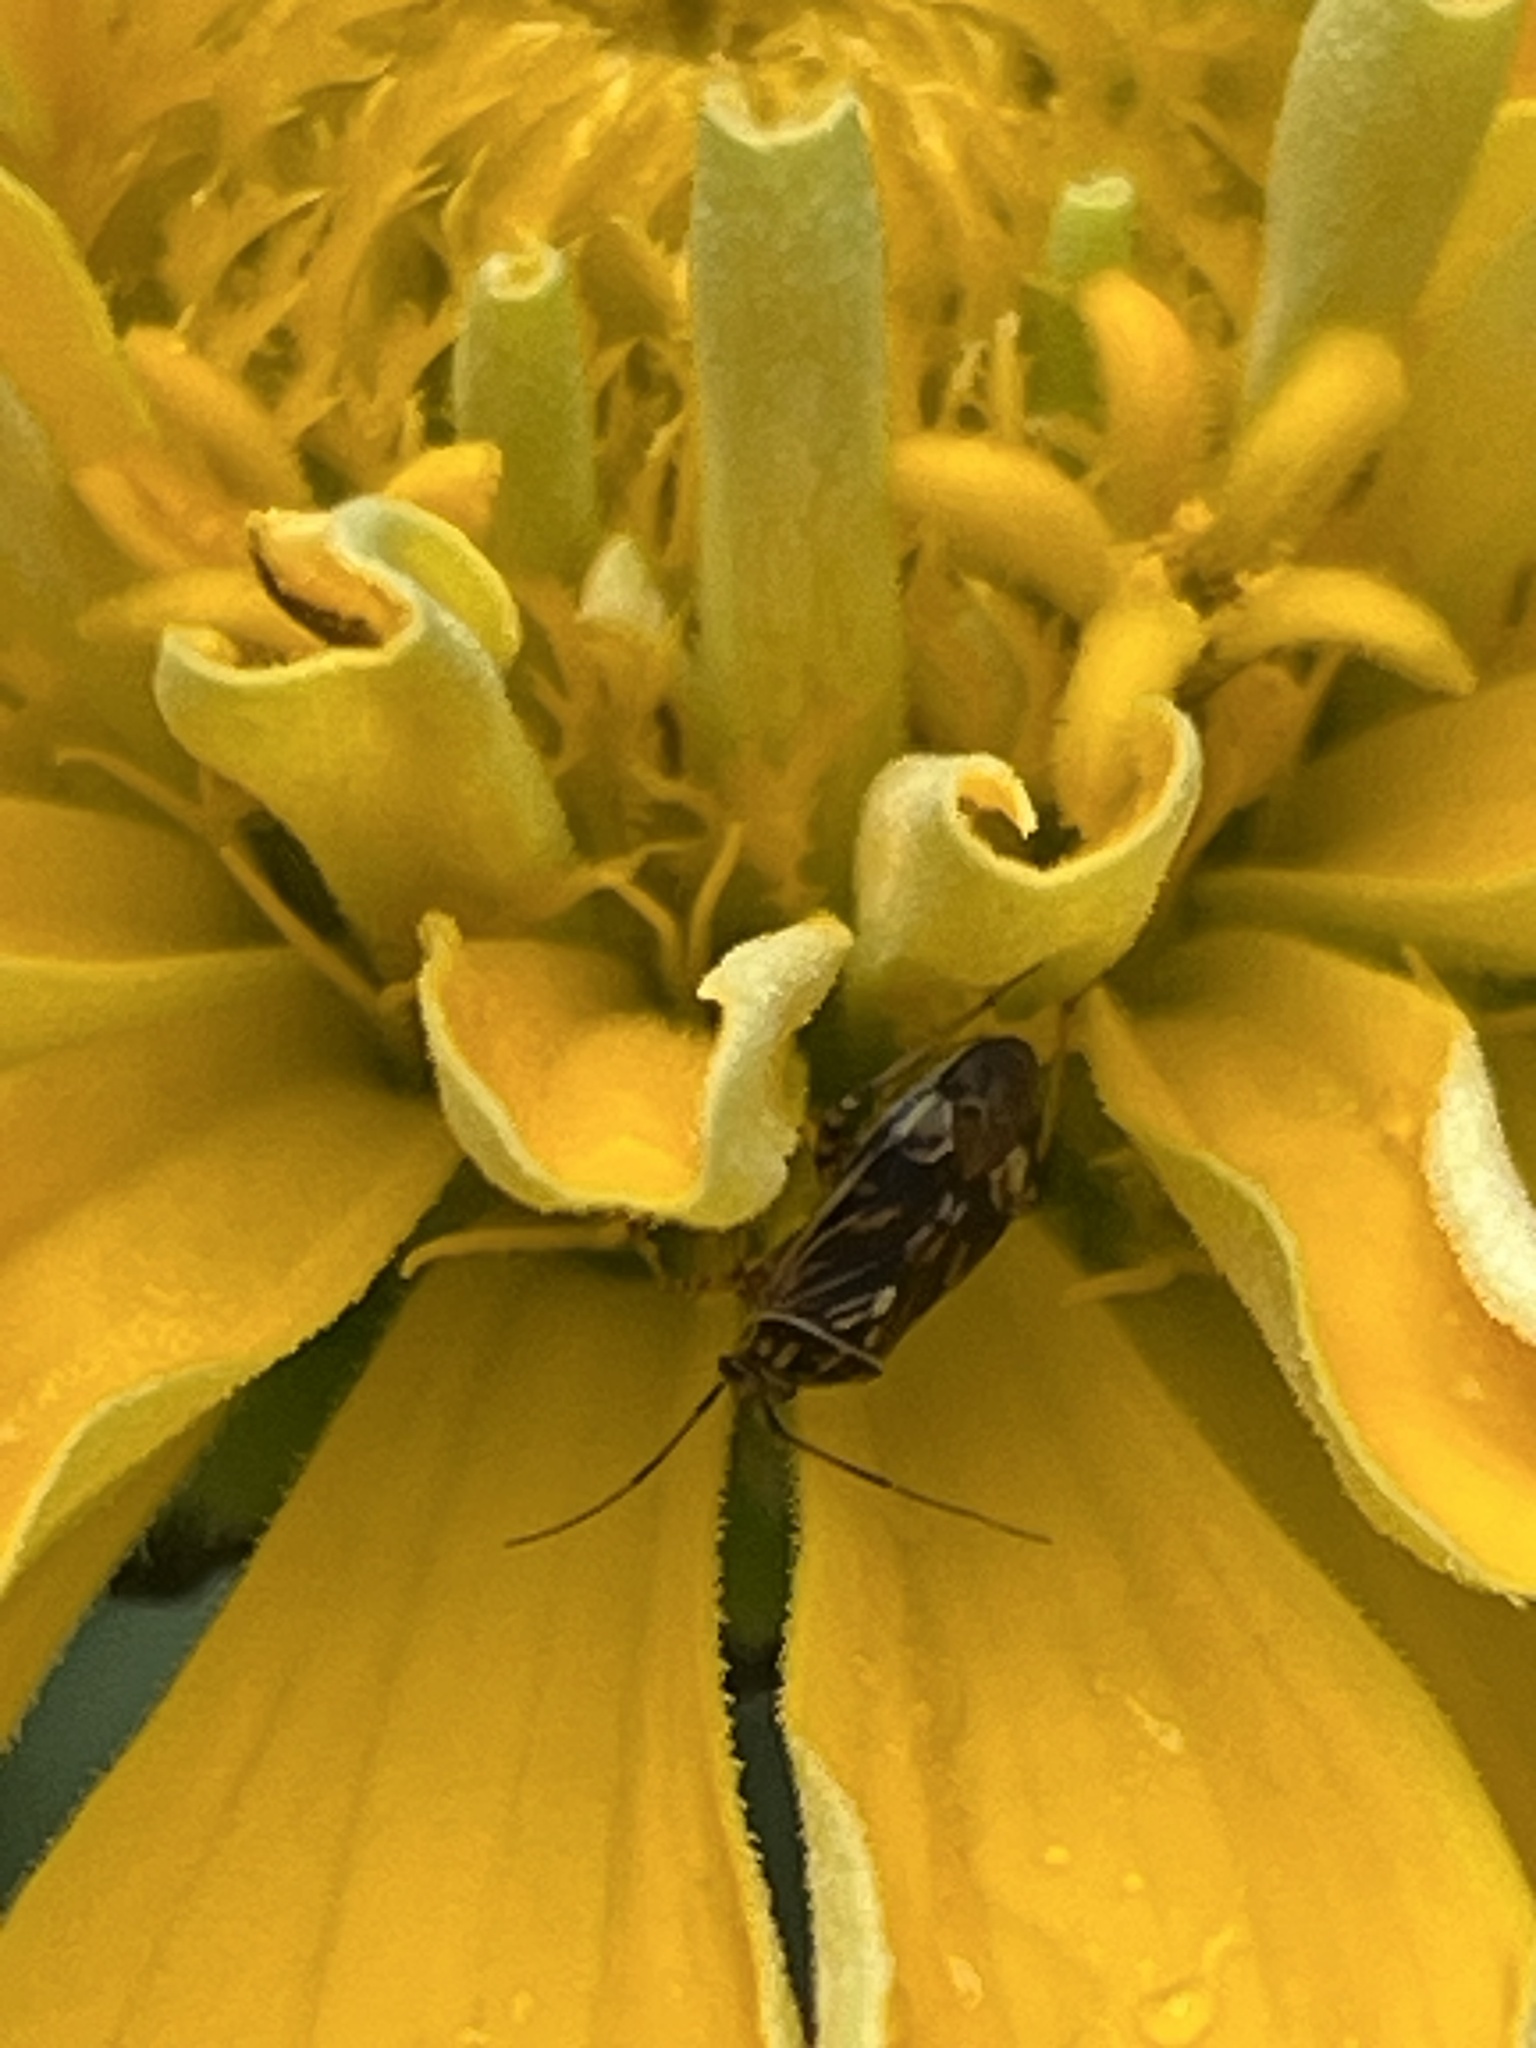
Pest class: lygus_bug